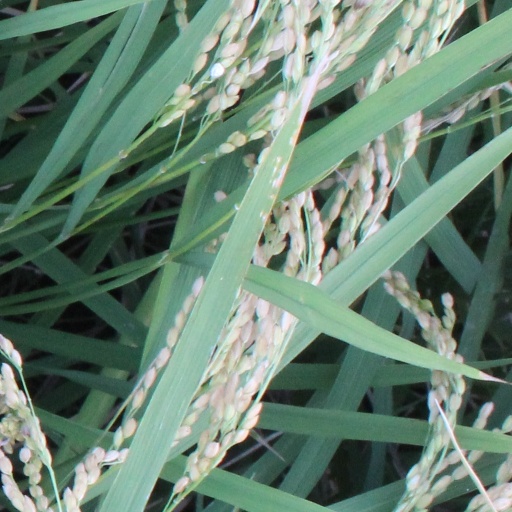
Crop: rice